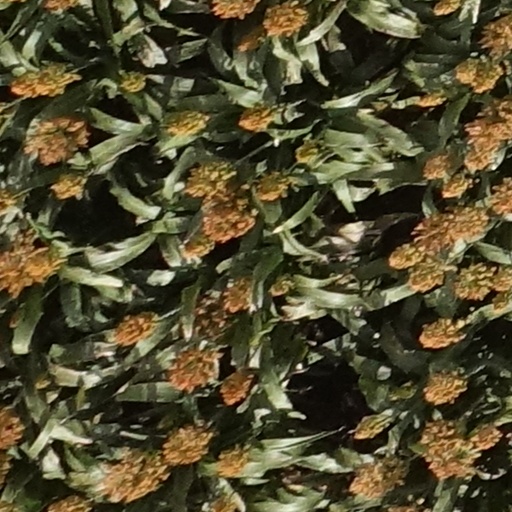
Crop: sorghum